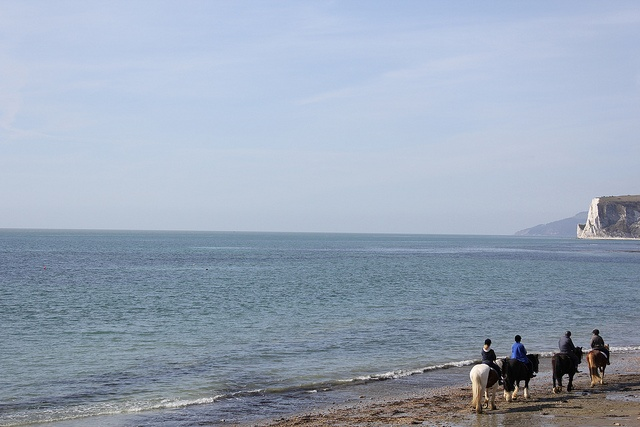
The people is  riding horses on the water.
4 people on horseback move along the beach
some guys riding on horses on a beach next to some water
A group rides horseback down the beach.
Four people riding on horses along the beach shore line